Gentlemen v Players

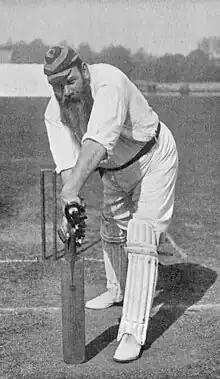
W. G. Grace demonstrating forward defence

In all, 274 matches were played over 135 years (in 1806, 1819–1825, 1827, 1829–1914, 1919–1939 and 1946–1962). The Players winning 125, the Gentlemen 68, and 80 matches were drawn: the first match of 1883 ended in a tie.